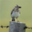
Label: bird